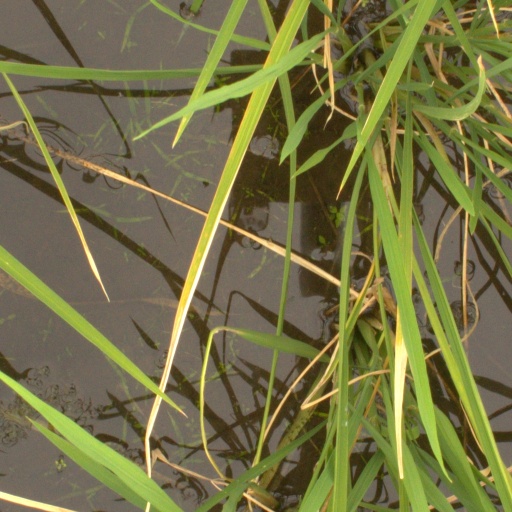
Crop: rice